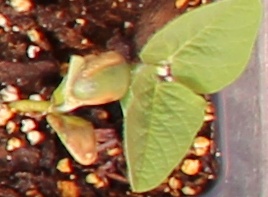
Label: Soybean